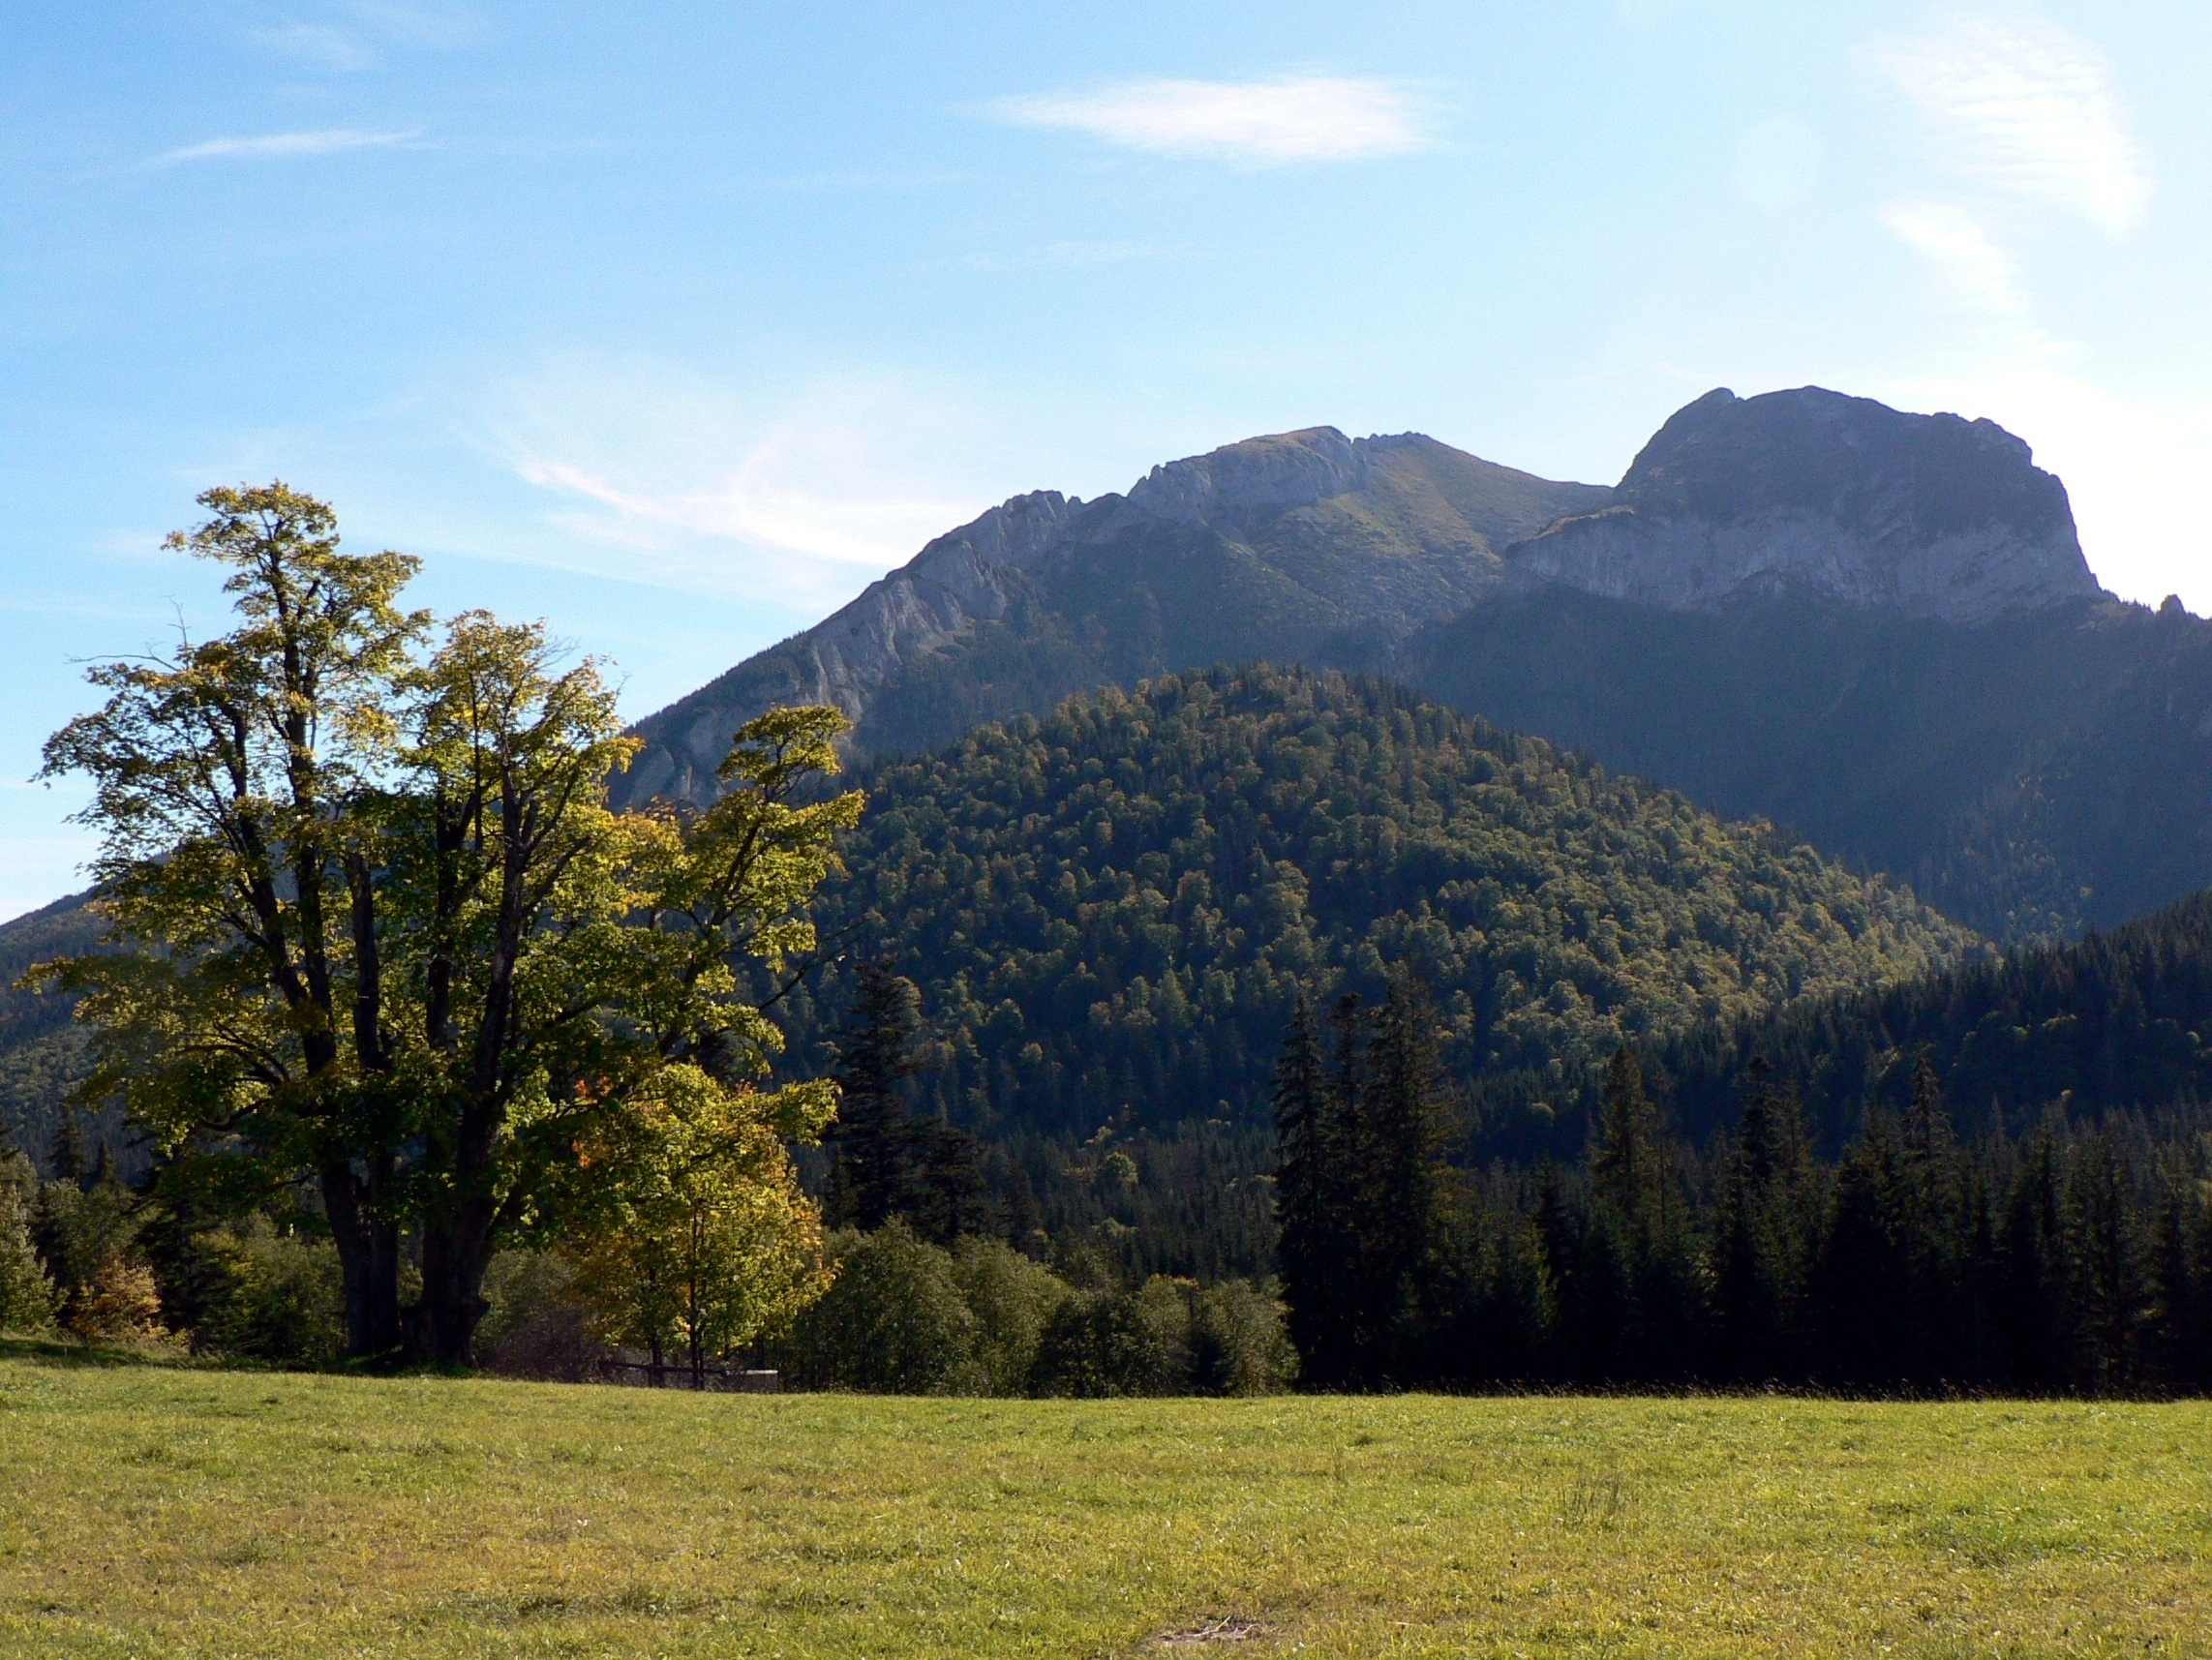
landscape, tree, nature, forest, wilderness, mountain, plant, meadow, leaf, hill, lake, valley, mountain range, pasture, autumn, ridge, mountains, alps, grassland, plateau, habitat, ecosystem, tatry, slovakia, rural area, landform, high tatras, vysok tatry, muran, belianske tatry, natural environment, geographical feature, atmospheric phenomenon, woody plant, mountainous landforms